Bunker (character)

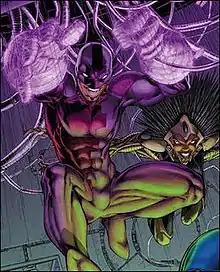
Bunker from "Teen Titans" vol. 4, #1 (artist Brett Booth).

Bunker (Miguel Barragan) is a fictional superhero of Mexican descent, published by DC Comics. He first appeared in "Teen Titans" vol. 4, #1 (November 2011), and was created by Scott Lobdell and Brett Booth.